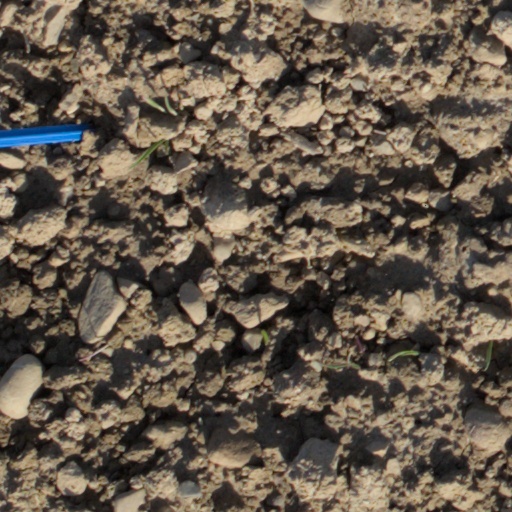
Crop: wheat